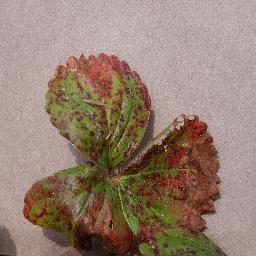
Label: Strawberry___Leaf_scorch